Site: brandenburg
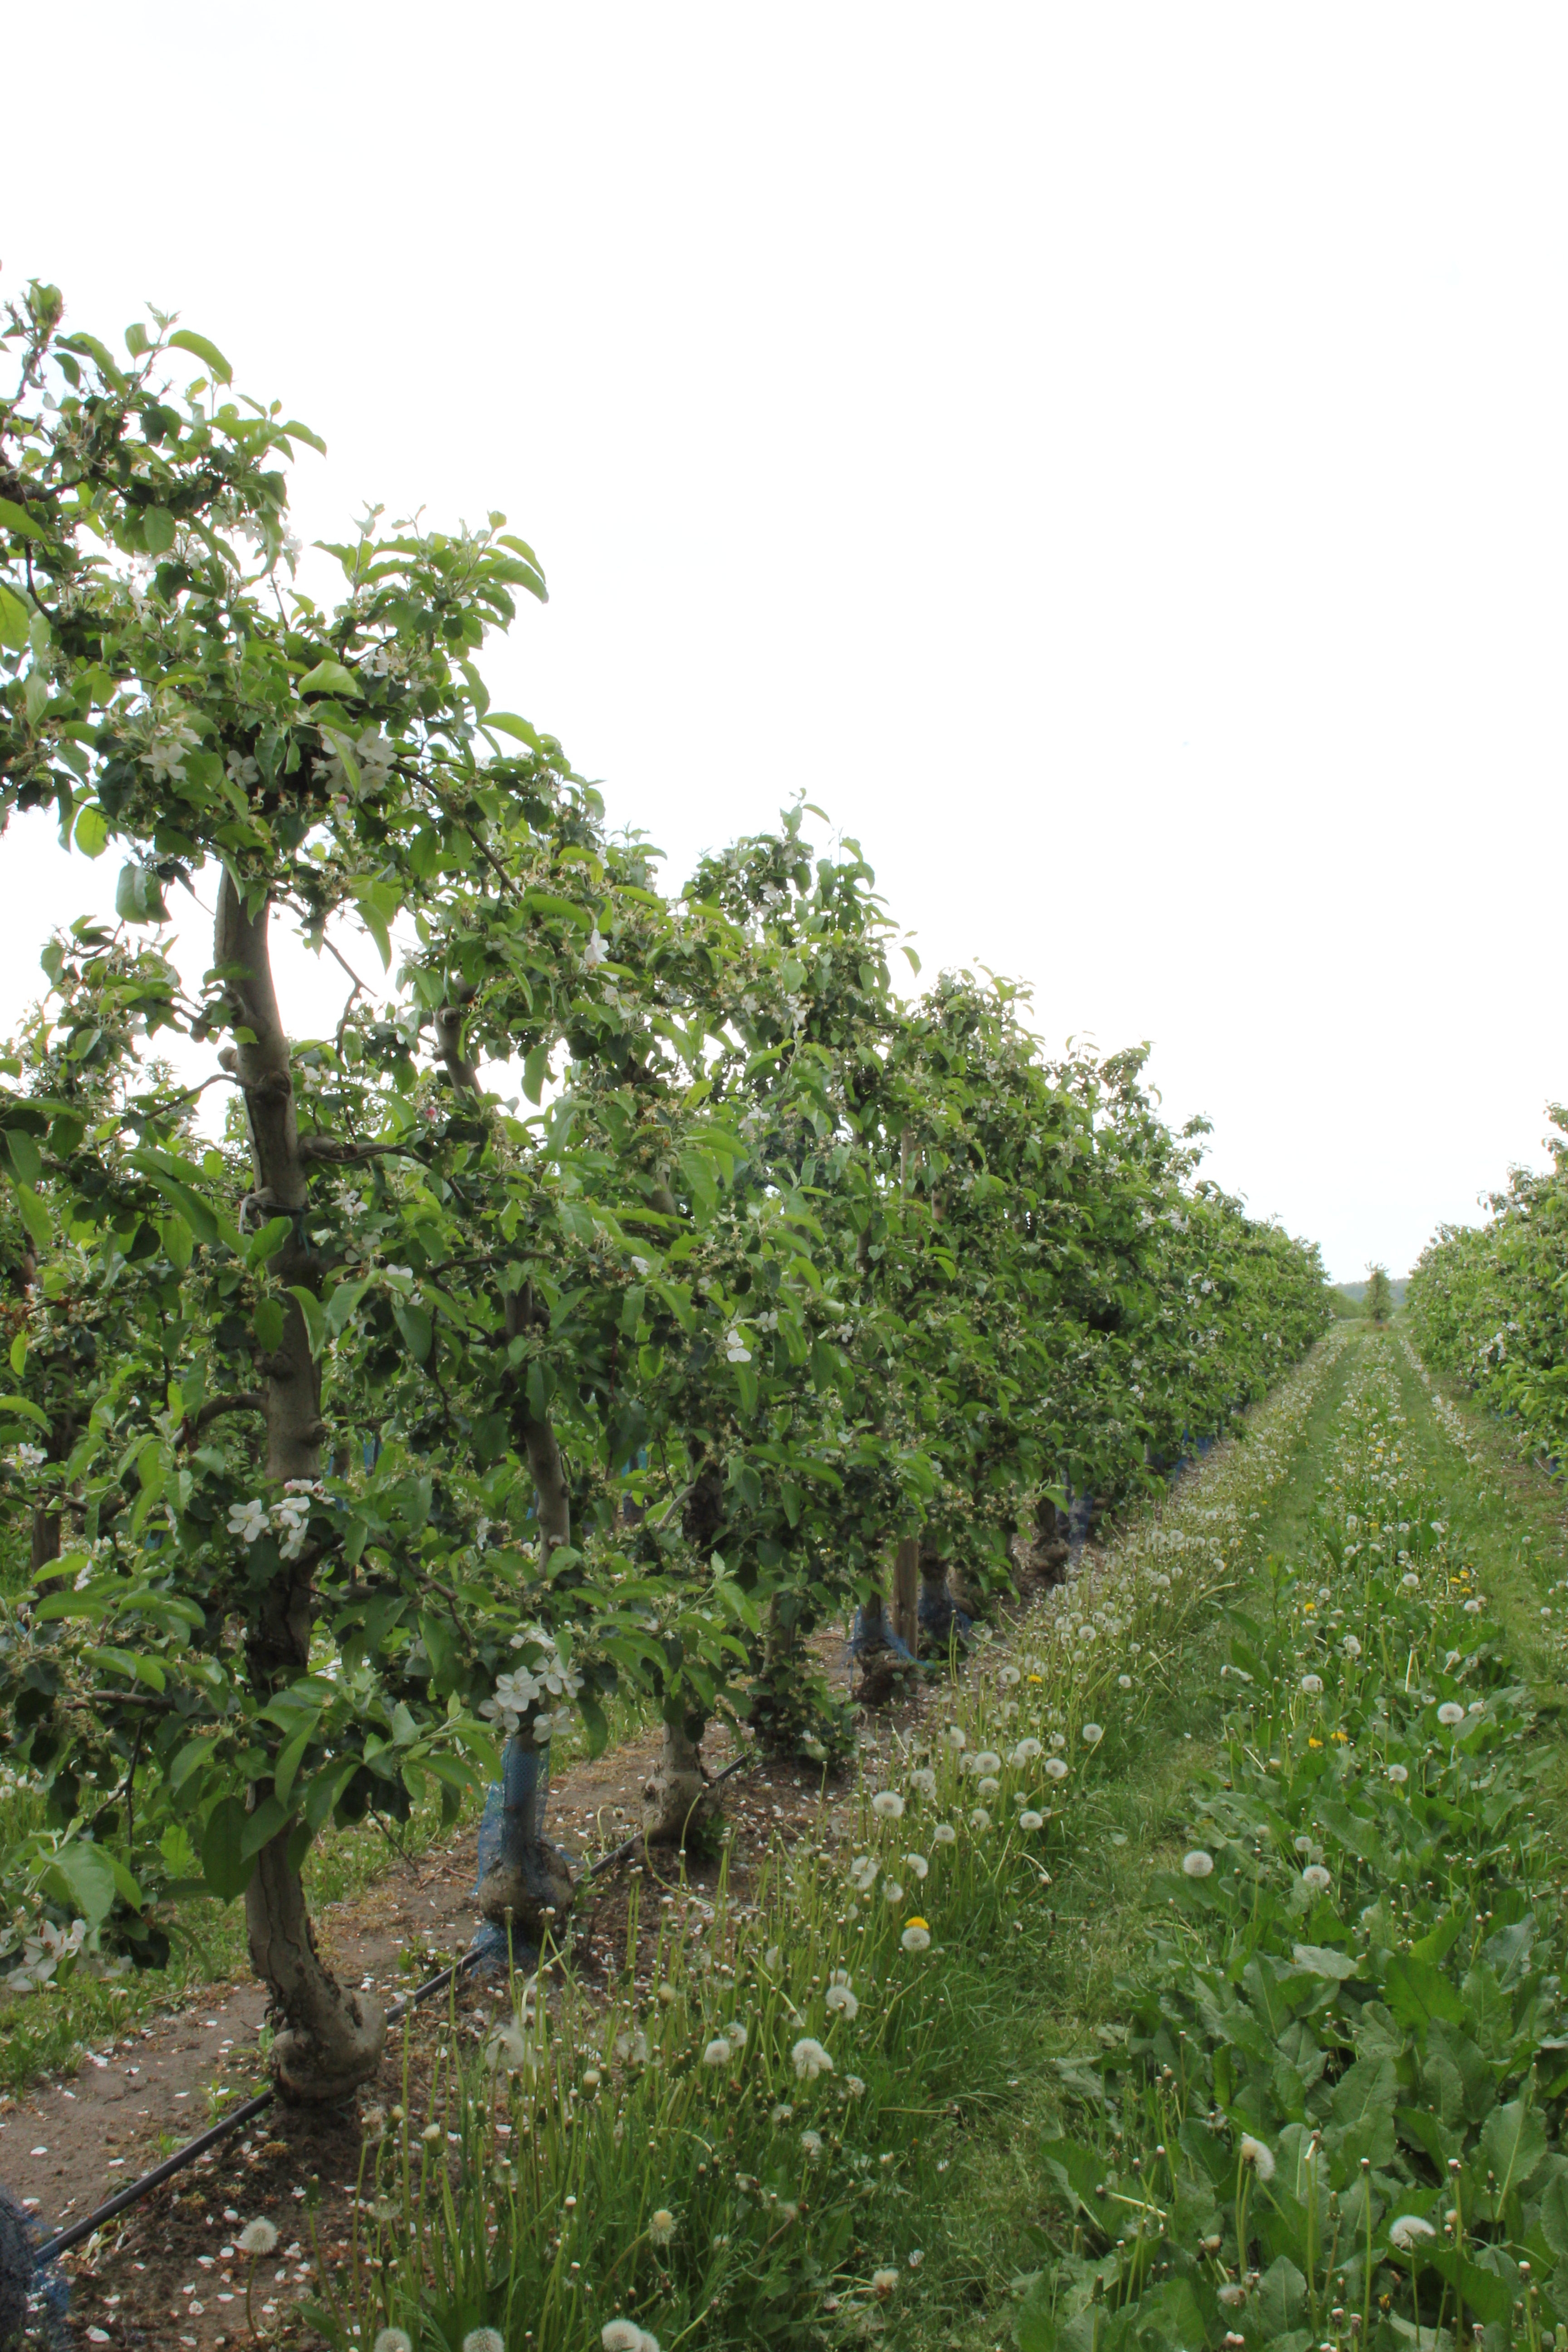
Growth stage (BBCH 67): Flowering